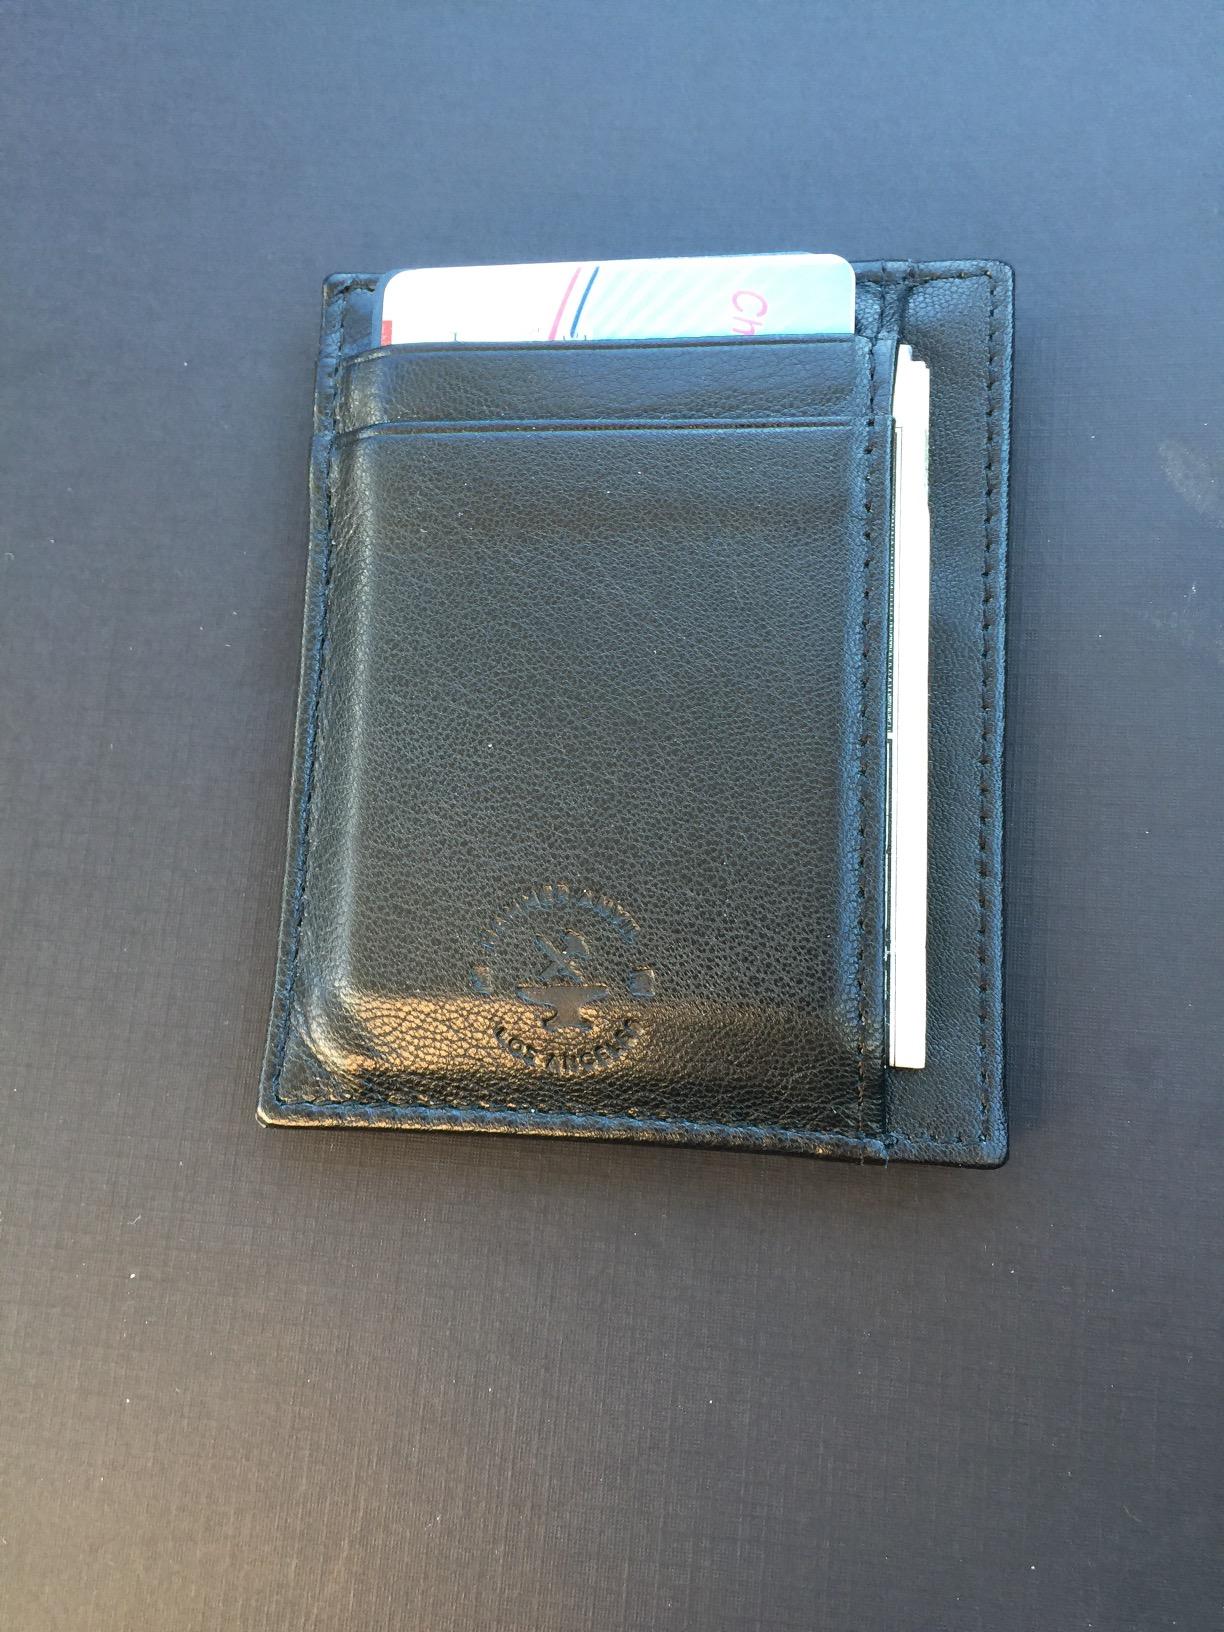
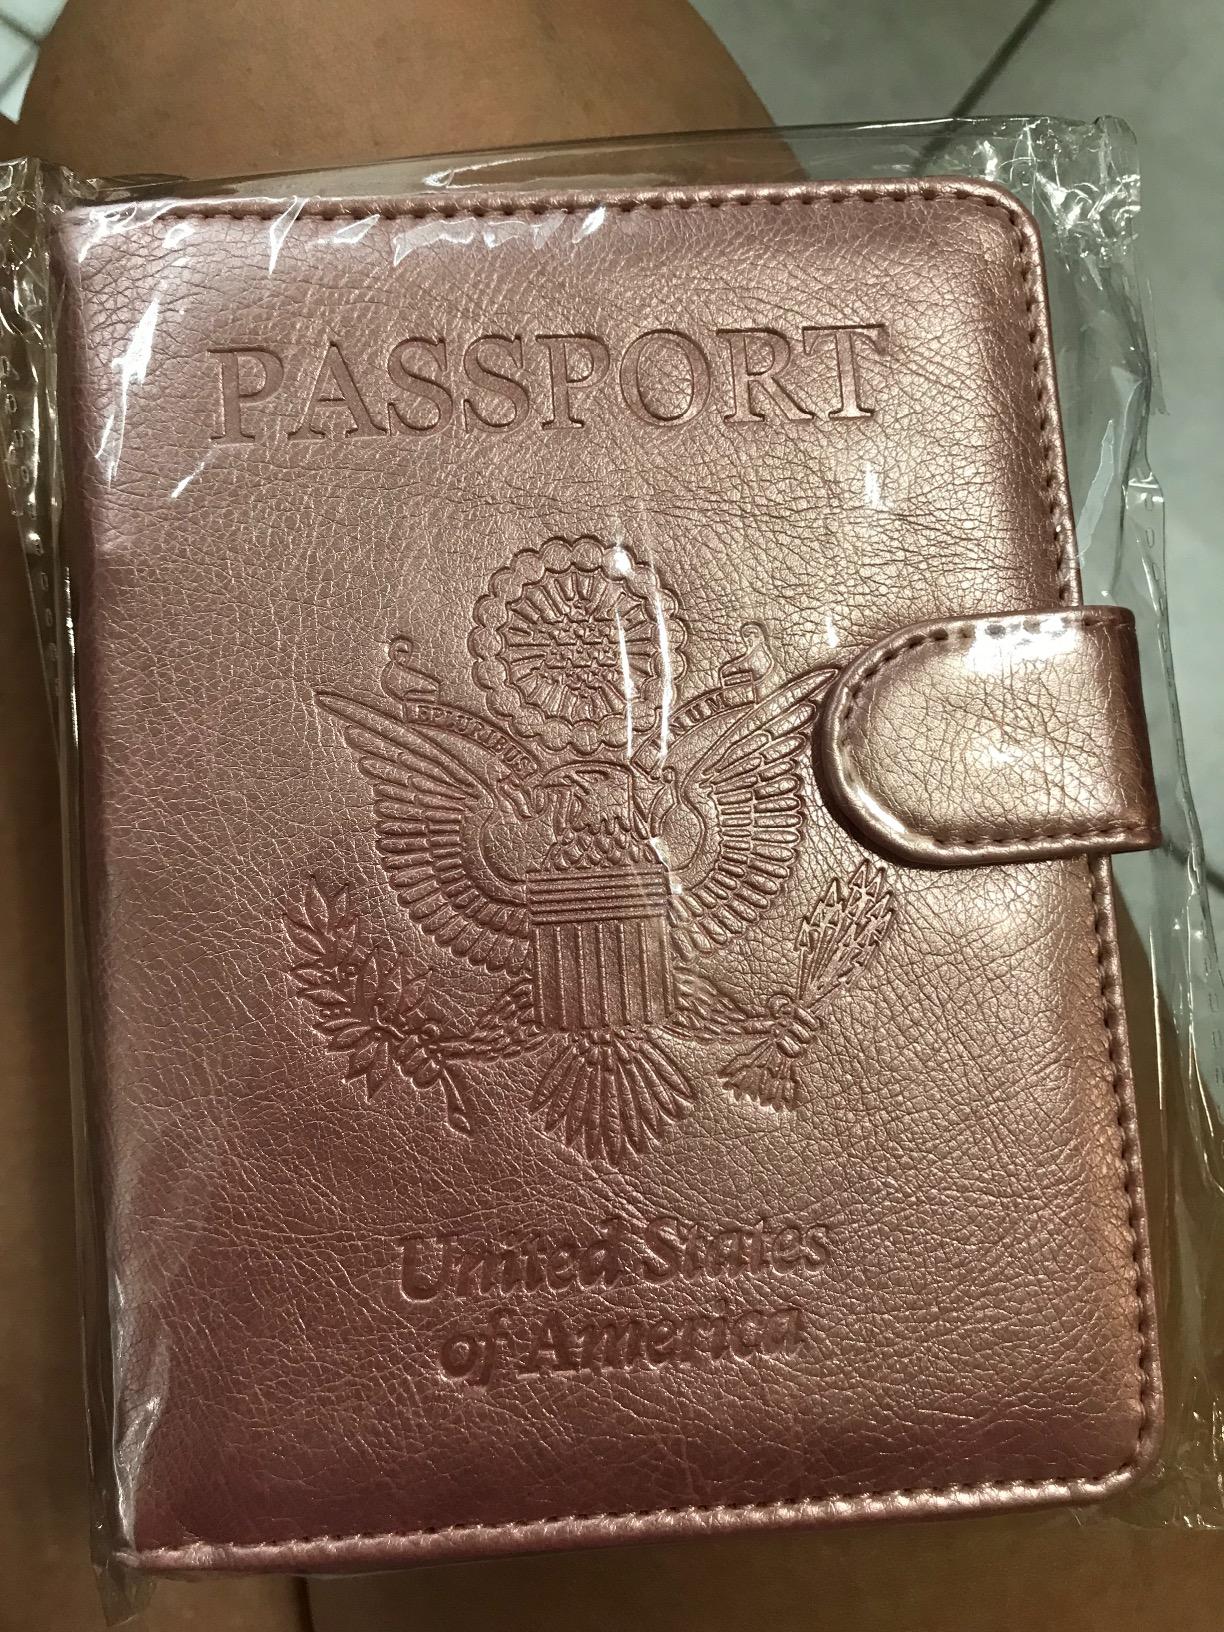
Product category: accessories_wallet
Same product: no